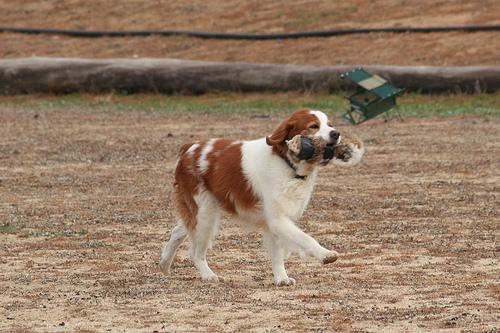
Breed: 232-n000076-Brittany_spaniel